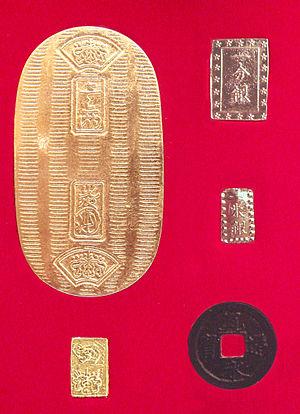
Le système monétaire Tokugawa est un système monétaire métallique unitaire et indépendant fondé par le shogun Tokugawa Ieyasu en 1601 au Japon et demeuré en vigueur tout au long du shogunat Tokugawa, jusqu'à sa disparition en 1867.
L'histoire de la monnaie au Japon commence avec le premier système monétaire formel qu'est le Kōchōsen, « monnaie impériale », illustré par l'adoption du premier type de pièce officielle du Japon, le wadōkaichin. Elle est frappée pour la première fois en 708 sur ordre de l'impératrice Gemmei, 43ᵉ empereur du Japon. Wadōkaichin est la lecture des quatre caractères gravés sur la pièce et passe pour être composés du nom de l'ère Wadō qui peut alternativement signifier « bonheur », et kaichin qui aurait un rapport avec « monnaie ». Cette monnaie est inspirée par la monnaie Tang appelée kaigentsūhō, émise pour la première fois à Chang'an en 621. Le wadōkaichin possède les mêmes spécifications que la pièce chinoise, avec un diamètre de 2,4 cm et un poids de 3,75 g.
Arai Hakuseki était un fonctionnaire, universitaire, administrateur, écrivain polygraphe et homme politique japonais confucéen de la période Edo. Il fut le conseiller du shogun Tokugawa Ienobu. Son vrai nom était Kinmi ou Kimiyoshi. Hakuseki était un pseudonyme. Son père était Arai Masazumi, un samouraï du clan Kururi.